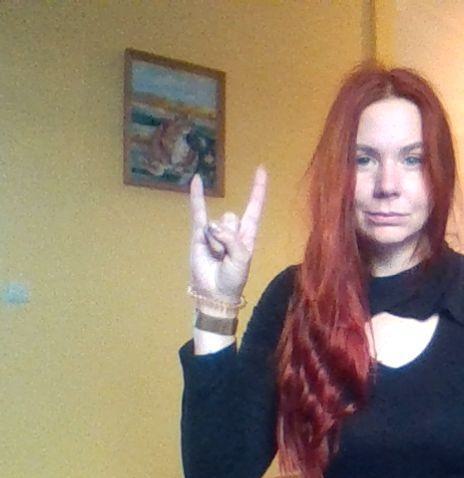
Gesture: rock